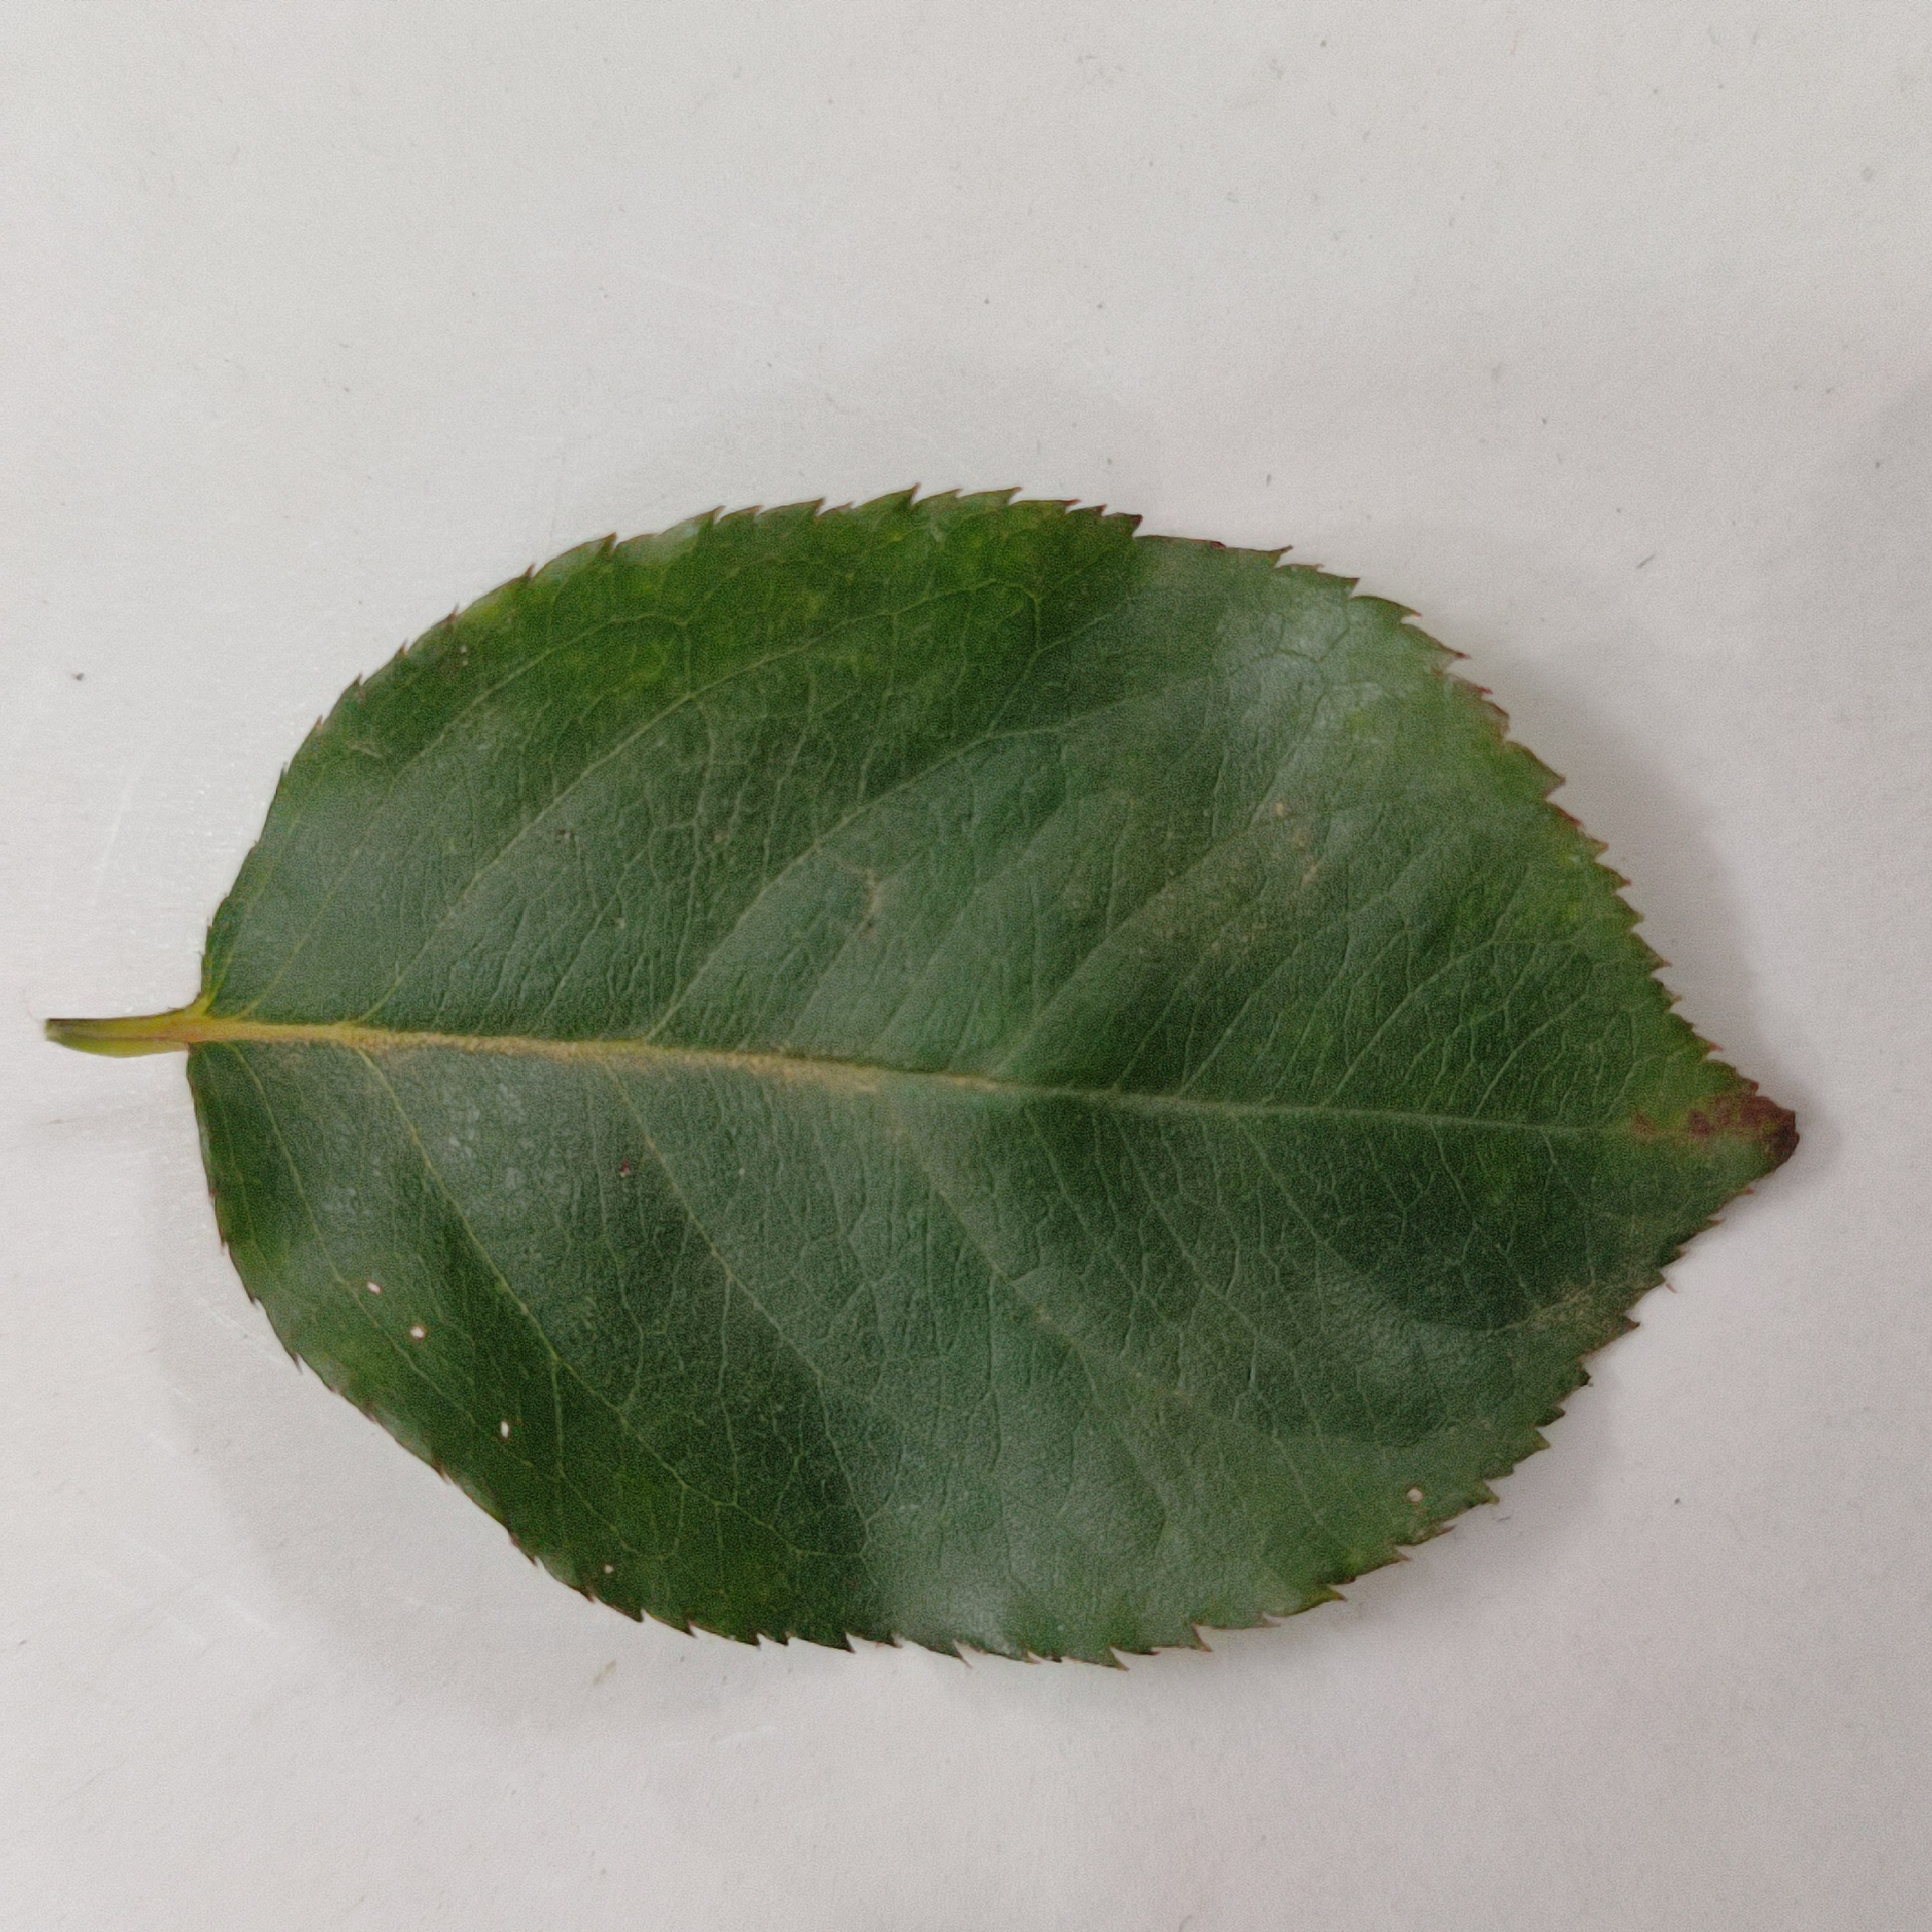
Label: Healthy Leaf